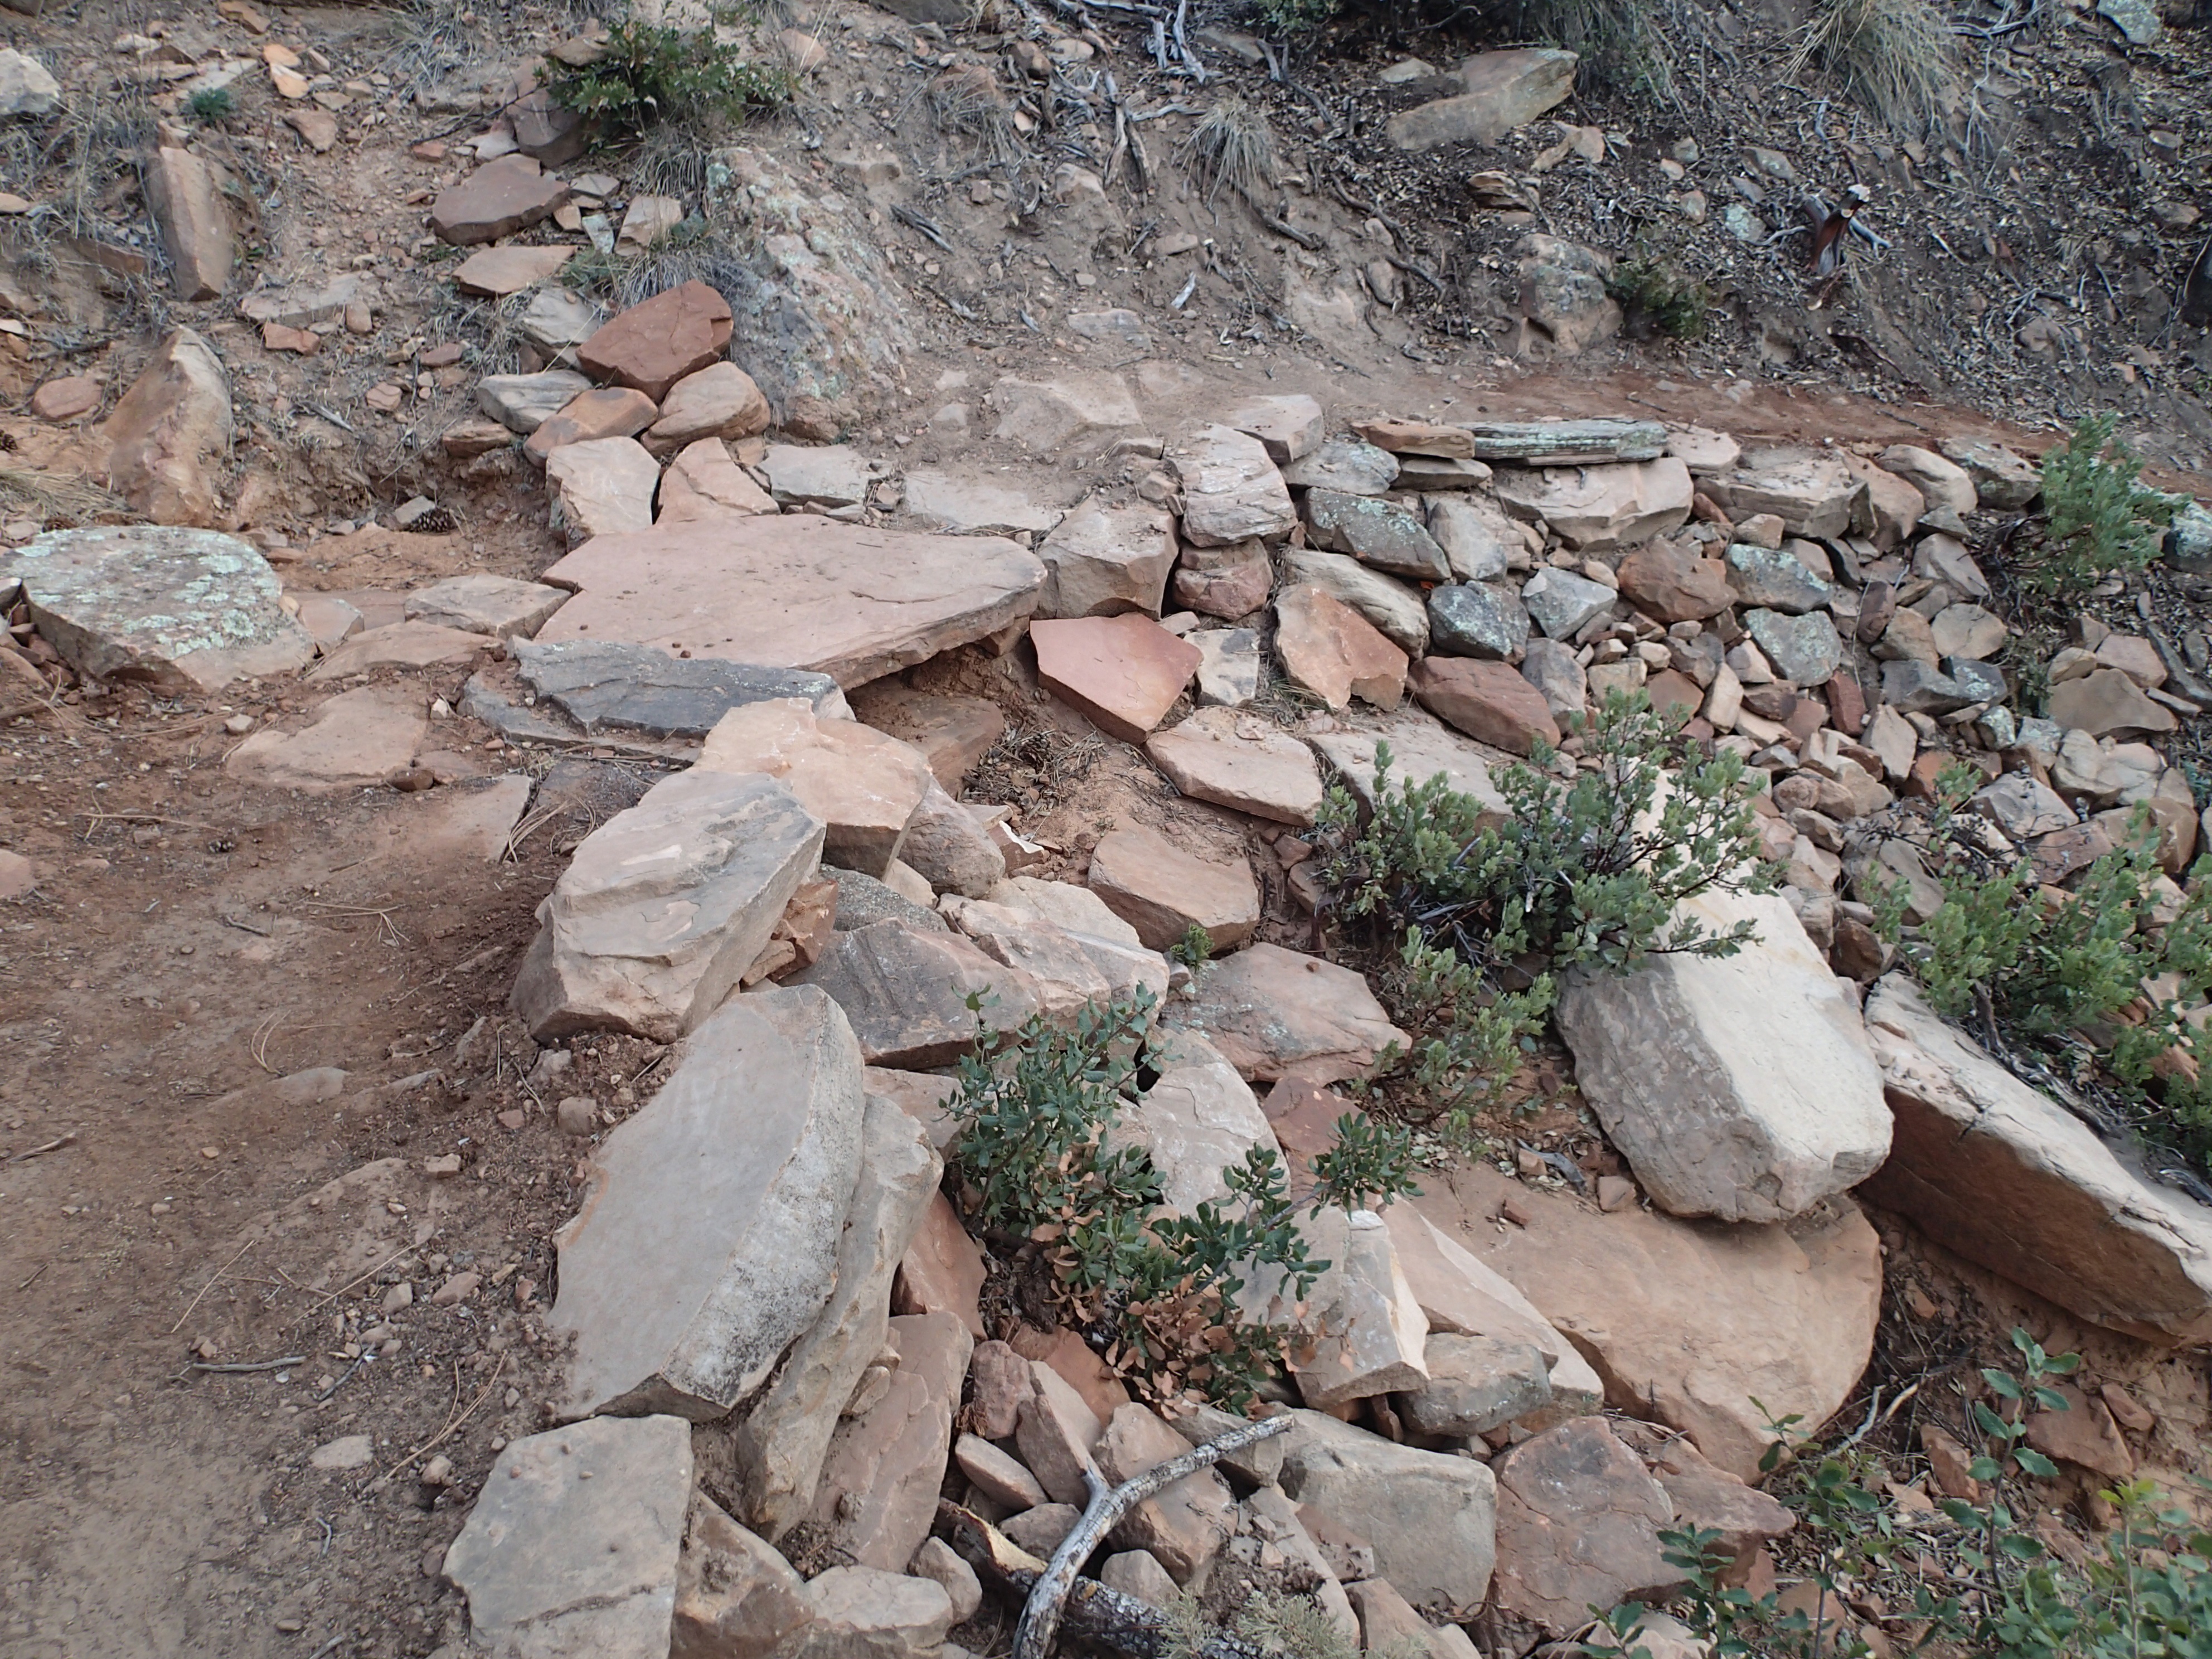
rock, trail, wall, soil, rubble, geology, boulder, bicycling, wadi, geological phenomenon